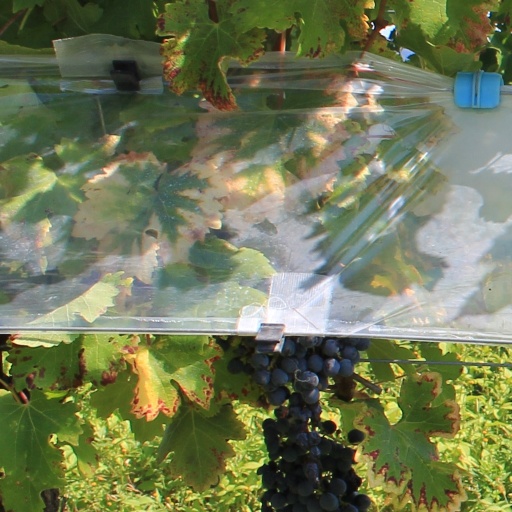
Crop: grape